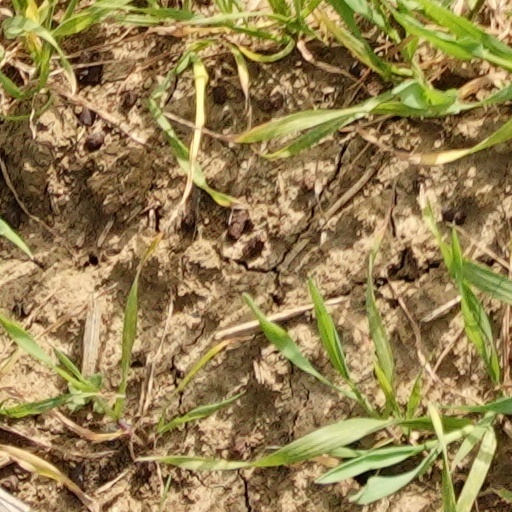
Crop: wheat